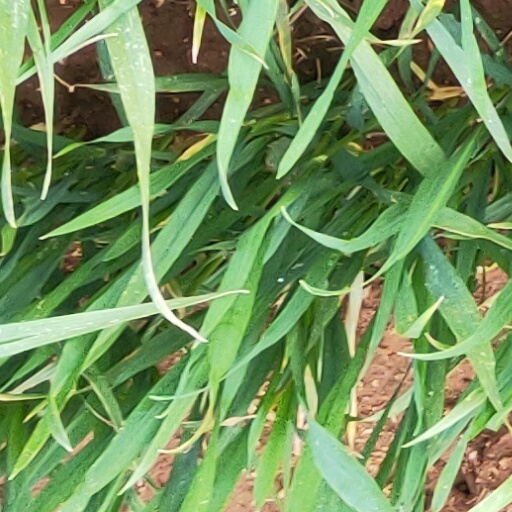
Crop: wheat